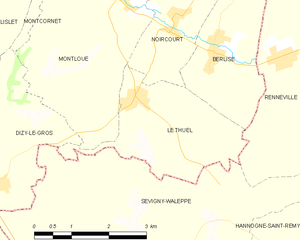
Carte des communes françaises: Le Thuel